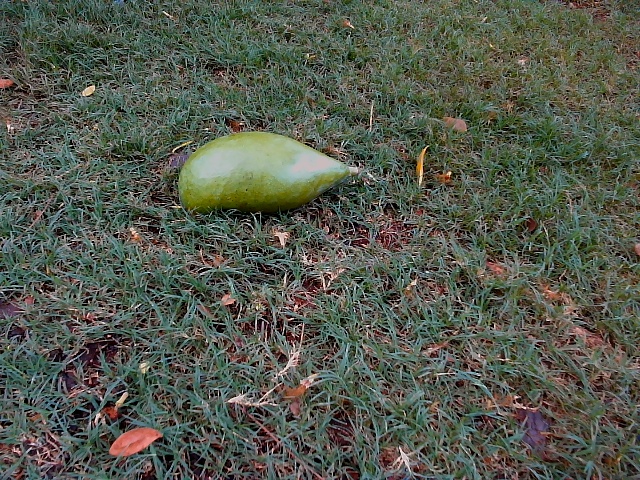
Label: Raw_Mango